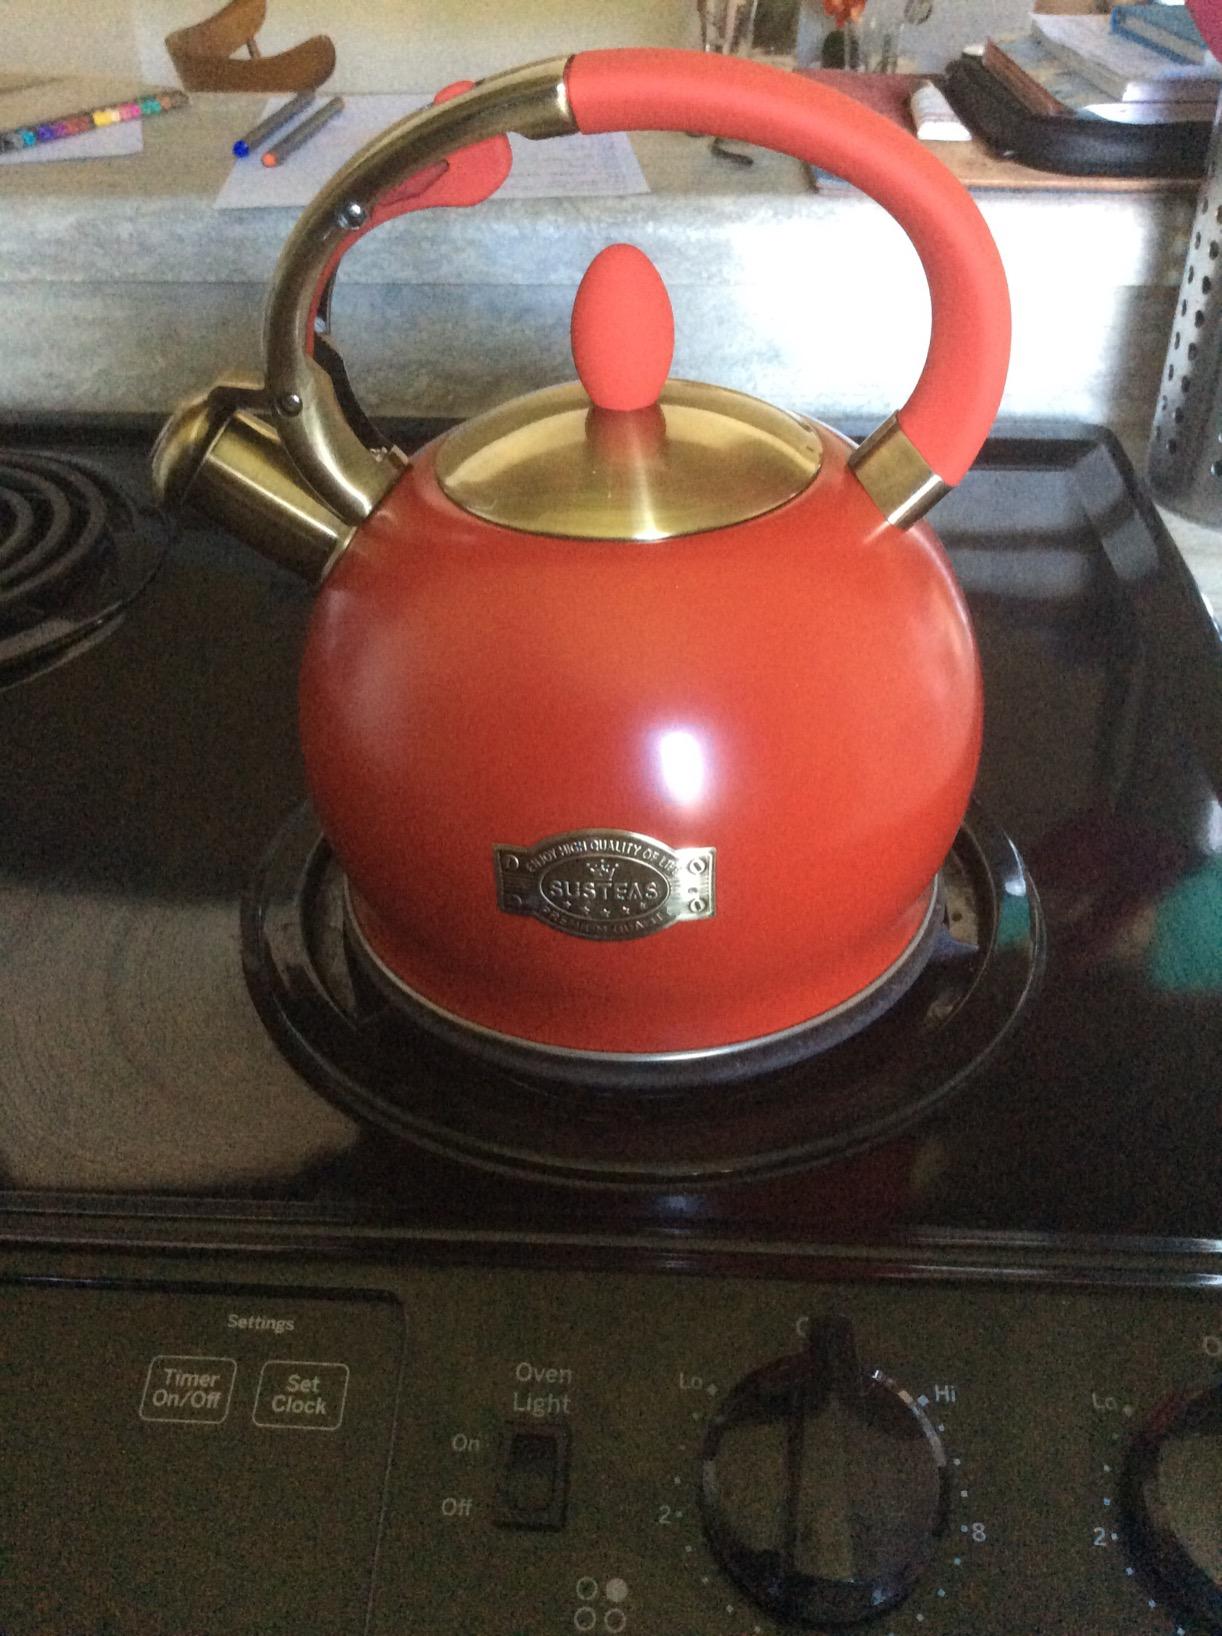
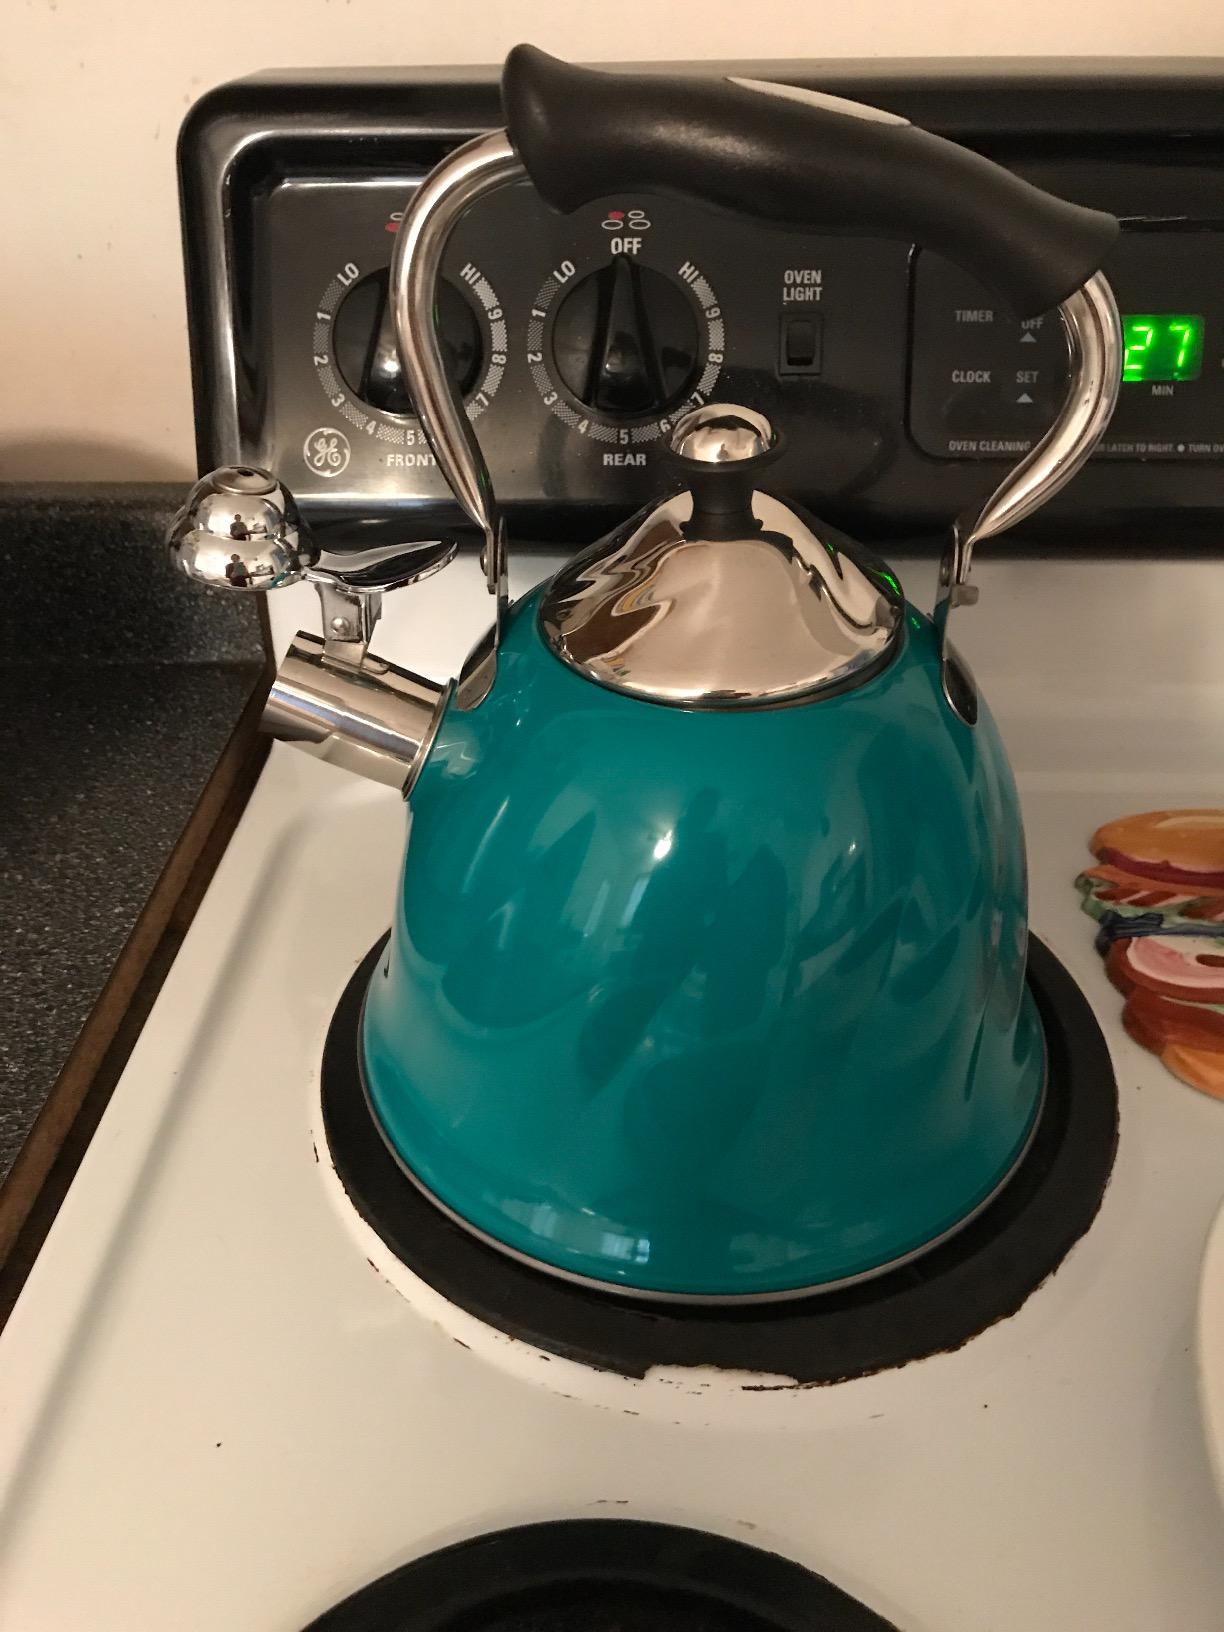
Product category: items_kettle
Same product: no